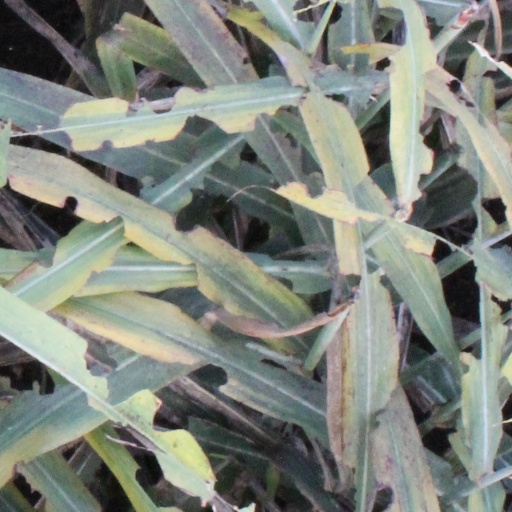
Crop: sorghum